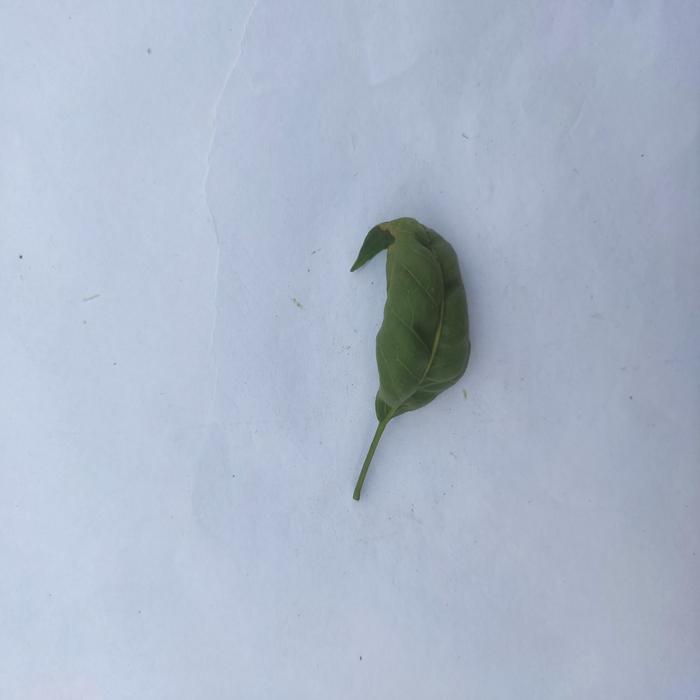
Crop: Aegle Marmelos
Leaf condition: Leaf_Curl